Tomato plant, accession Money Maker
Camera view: bottom (45 deg); turntable rotation: 90 degrees
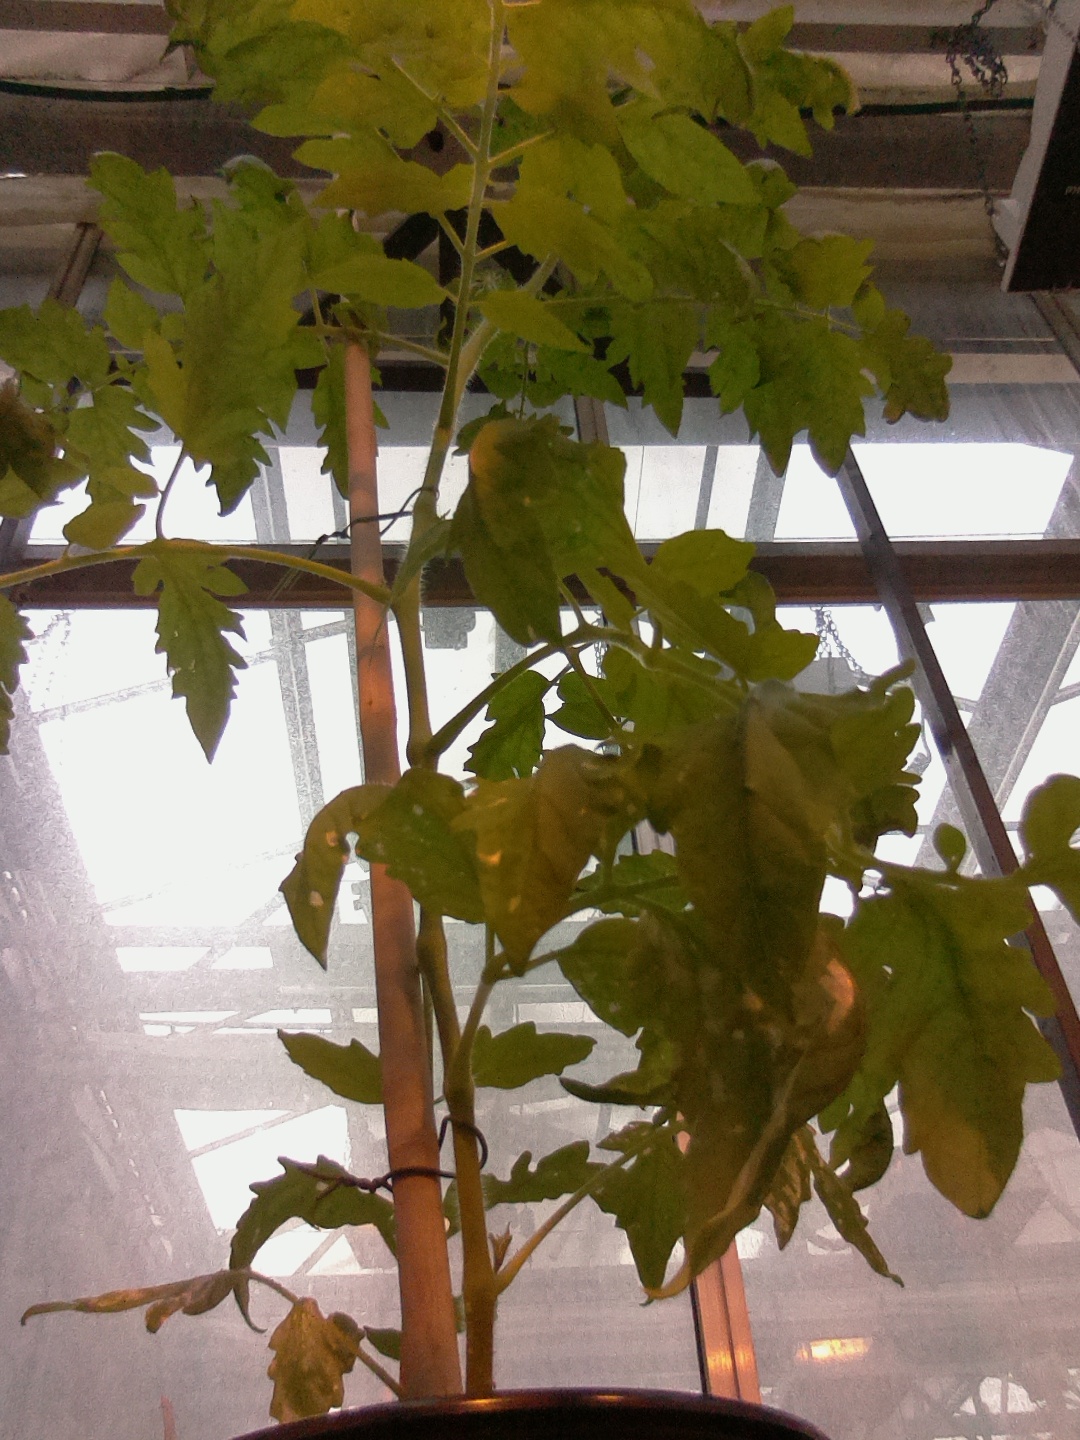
BBCH growth stage 53: 3 inflorescences visible